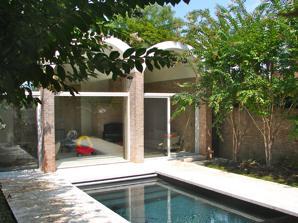
Building: William L. Slayton House
Country: United States of America
Year built: 1960
Historic house in Washington, D.C., United States United States historic place William L. Slayton House U.S. National Register of Historic Places Location 3411 Ordway St., NW, Washington, D.C. Coordinates 38°56′12″N 77°04′02″W / 38.93654737446242°N 77.06721323263672°W / 38.93654737446242; -77.06721323263672 Area 0.16 acres (650 m 2 ) Architect I.M. Pei Architectural style International style NRHP reference No. 08000956 Added to NRHP October 2, 2008 The William L. Slayton House located in the Cleveland Park neighborhood in Washington, D.C. , is a house that was designed by I.M. Pei in the International Style . It was listed on the National Register of Historic Places on October 2, 2008, and was the 14th property listed as a featured property of the week in a program of the National Park Service that began in July, 2008. Design The house is 2,600 square feet with a poured-in-place concrete roof consisting of three 13-foot high arched vaults . The front and rear elevations of the house are glass, resulting in a largely transparent house. The side walls are pale red brick. History The house's original owner, William Slayton, met Pei in 1958 when they were both working in the office of William Zeckendorf . Zeckendorf developed rather utilitarian buildings such as parking garages, apartment complexes, and office buildings, but he had developed a love of architecture. In 1948, he wanted to become the patron of "the greatest unknown architect in the country", so he consulted with Nelson Rockefeller and embarked on a search which ended in his hiring I.M. Pei, who was then an assistant professor at Harvard University . Slayton was the vice-president in charge of the redevelopment of Washington 's Southwest Urban Renewal Area. Slayton asked Pei in 1958 to design a home for him.  Slayton recalled in his memoirs, "...on Ieoh Ming's and my next flight together, I asked if he would design us a house... He said he would be honored...but that I had to understand that it would have a major design feature that would be expensive."  Slayton later served as the commissioner of the Urban Renewal Administration 's Housing and Home Finance Agency during the John F. Kennedy administration. Pei was known mostly as an architect of corporate buildings, municipal buildings, and art museums.  He only designed three houses in his career.  Besides the Slayton House, he designed his own residence in Katonah, New York , in 1954 and the Tandy House in Fort Worth, Texas , in 1969. References Architecture portal United States portal